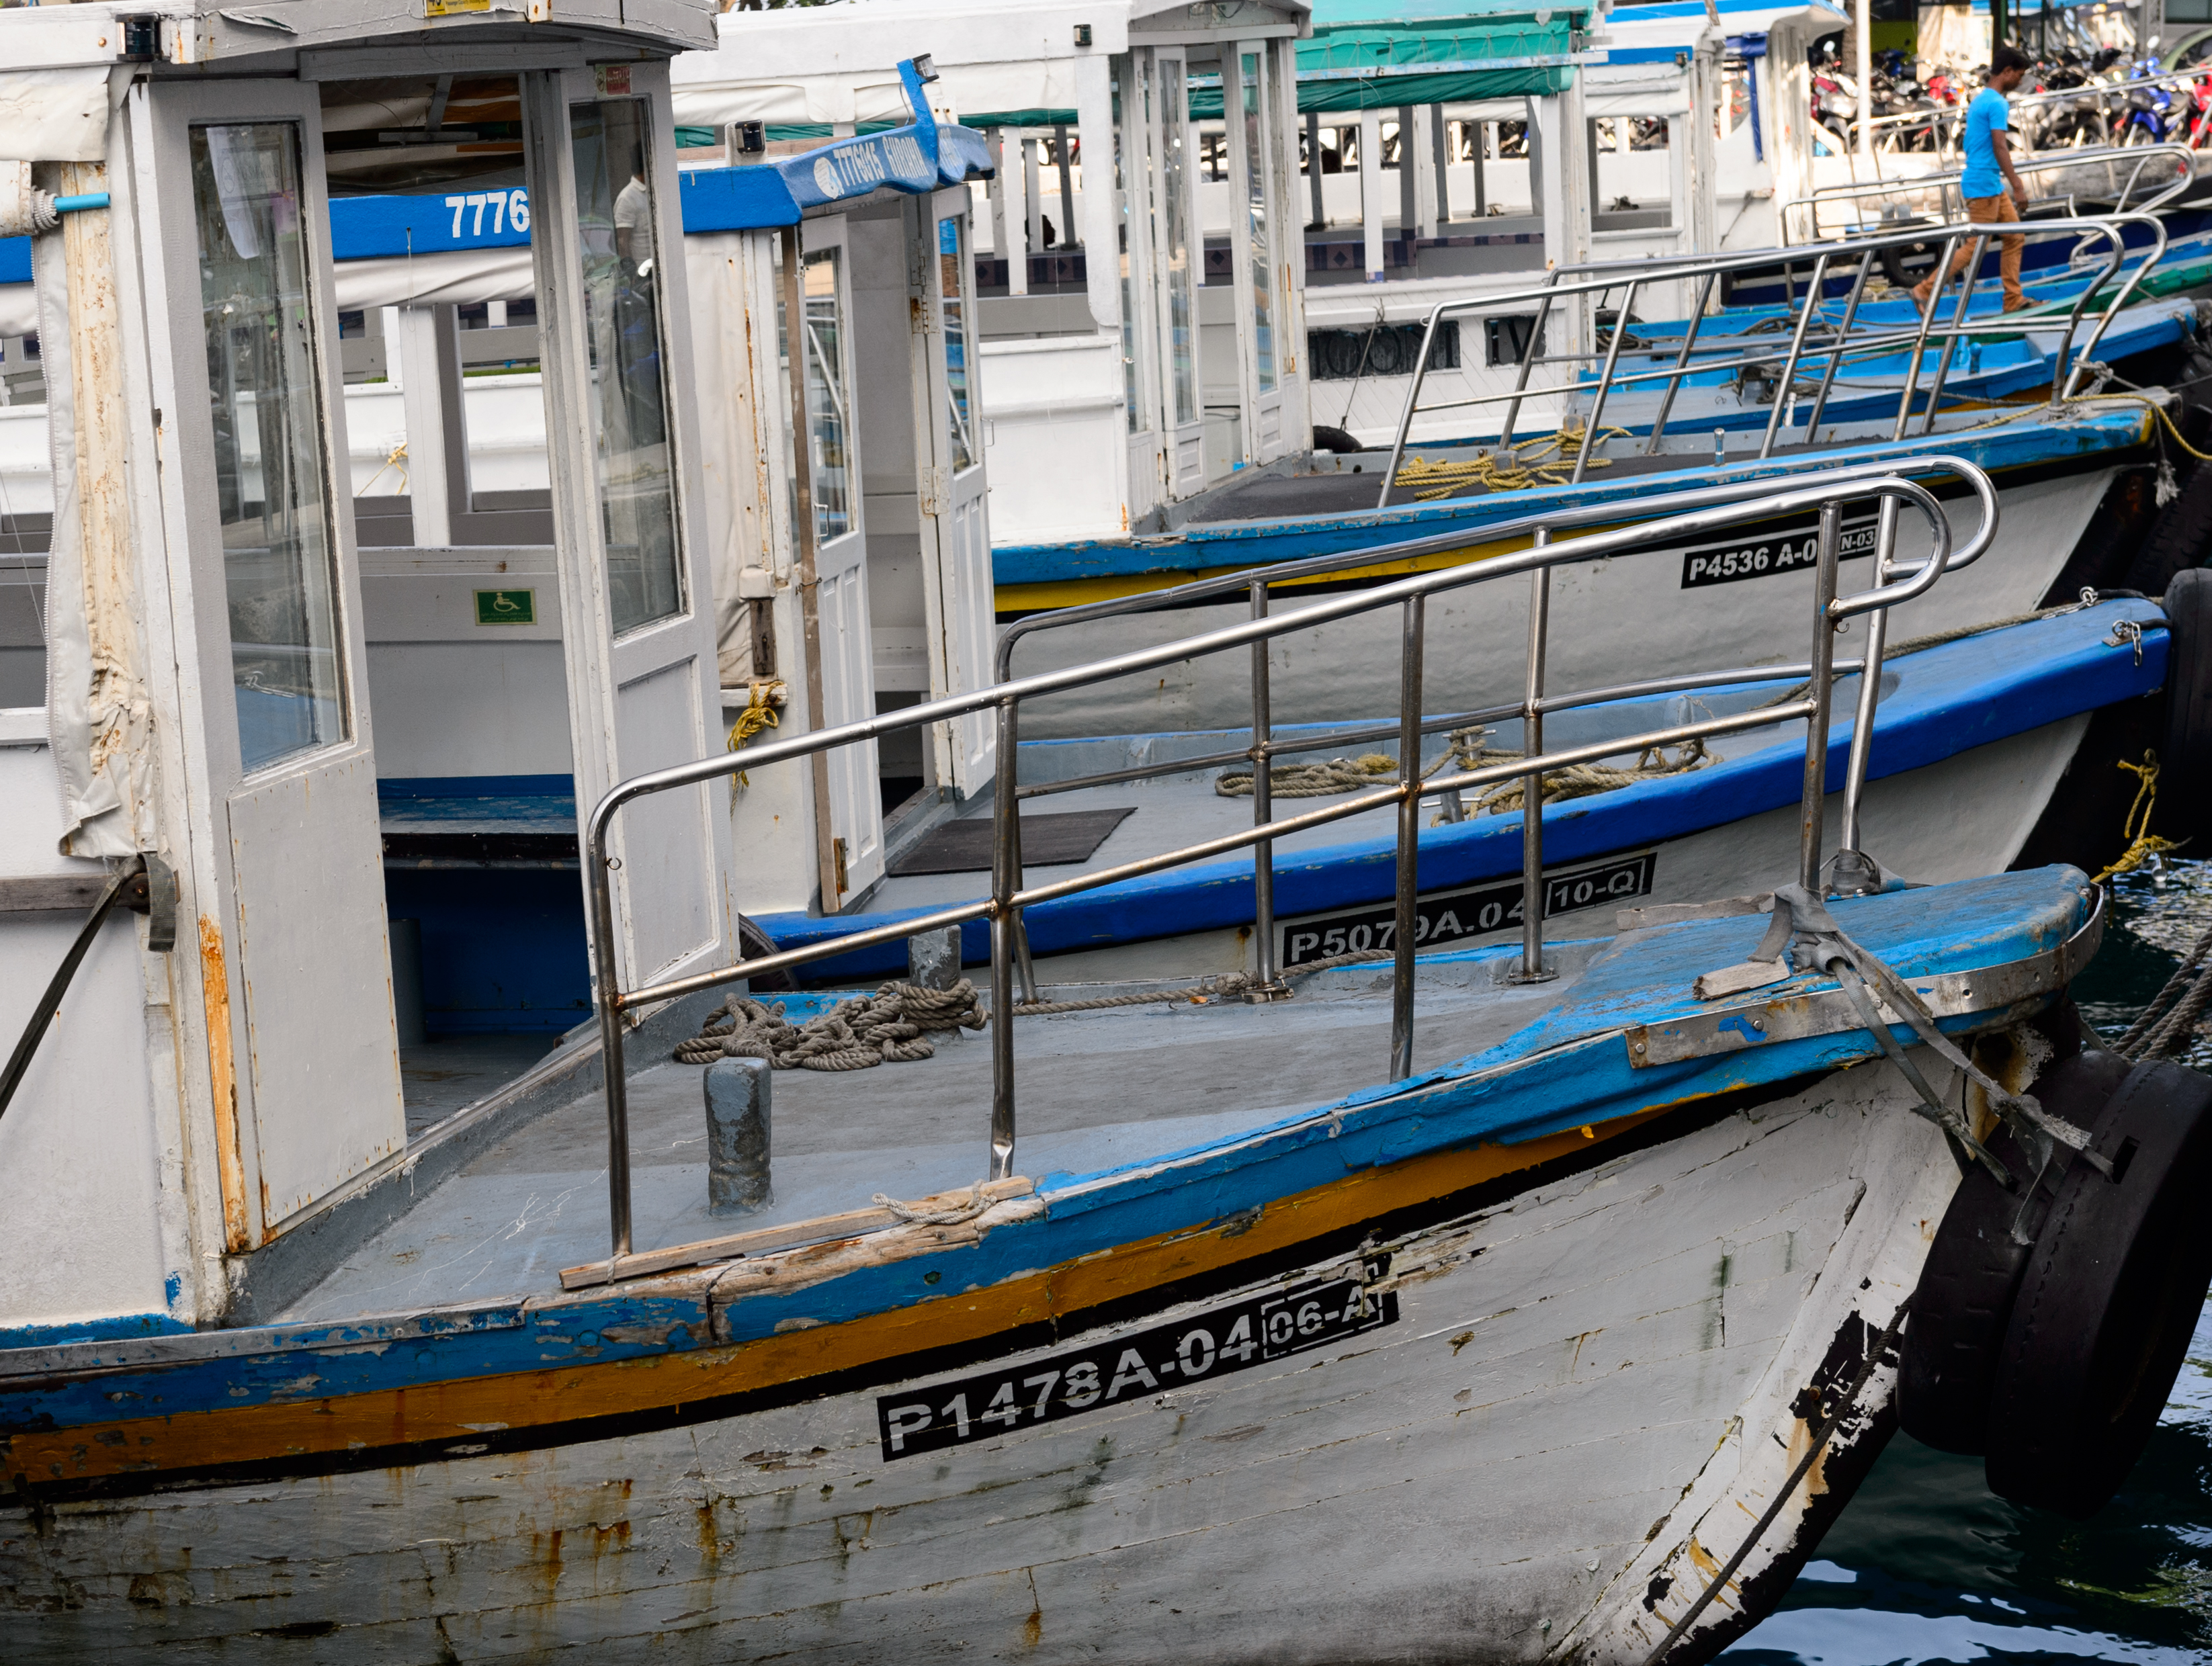
boat, ship, male, taxi, vehicle, harbour, nikon, watercraft, lined, nikond4, d4, maldives, malediven, fishing vessel